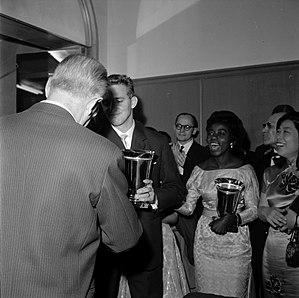
Théâtre du Capitole. Le 12 Octobre 1963. Vue de la remise des prix pour les lauréats du concours de chant au théâtre du Capitole.
Le Concours International de Chant de Toulouse est une compétition internationale de chant lyrique organisée par le théâtre du Capitole de Toulouse.